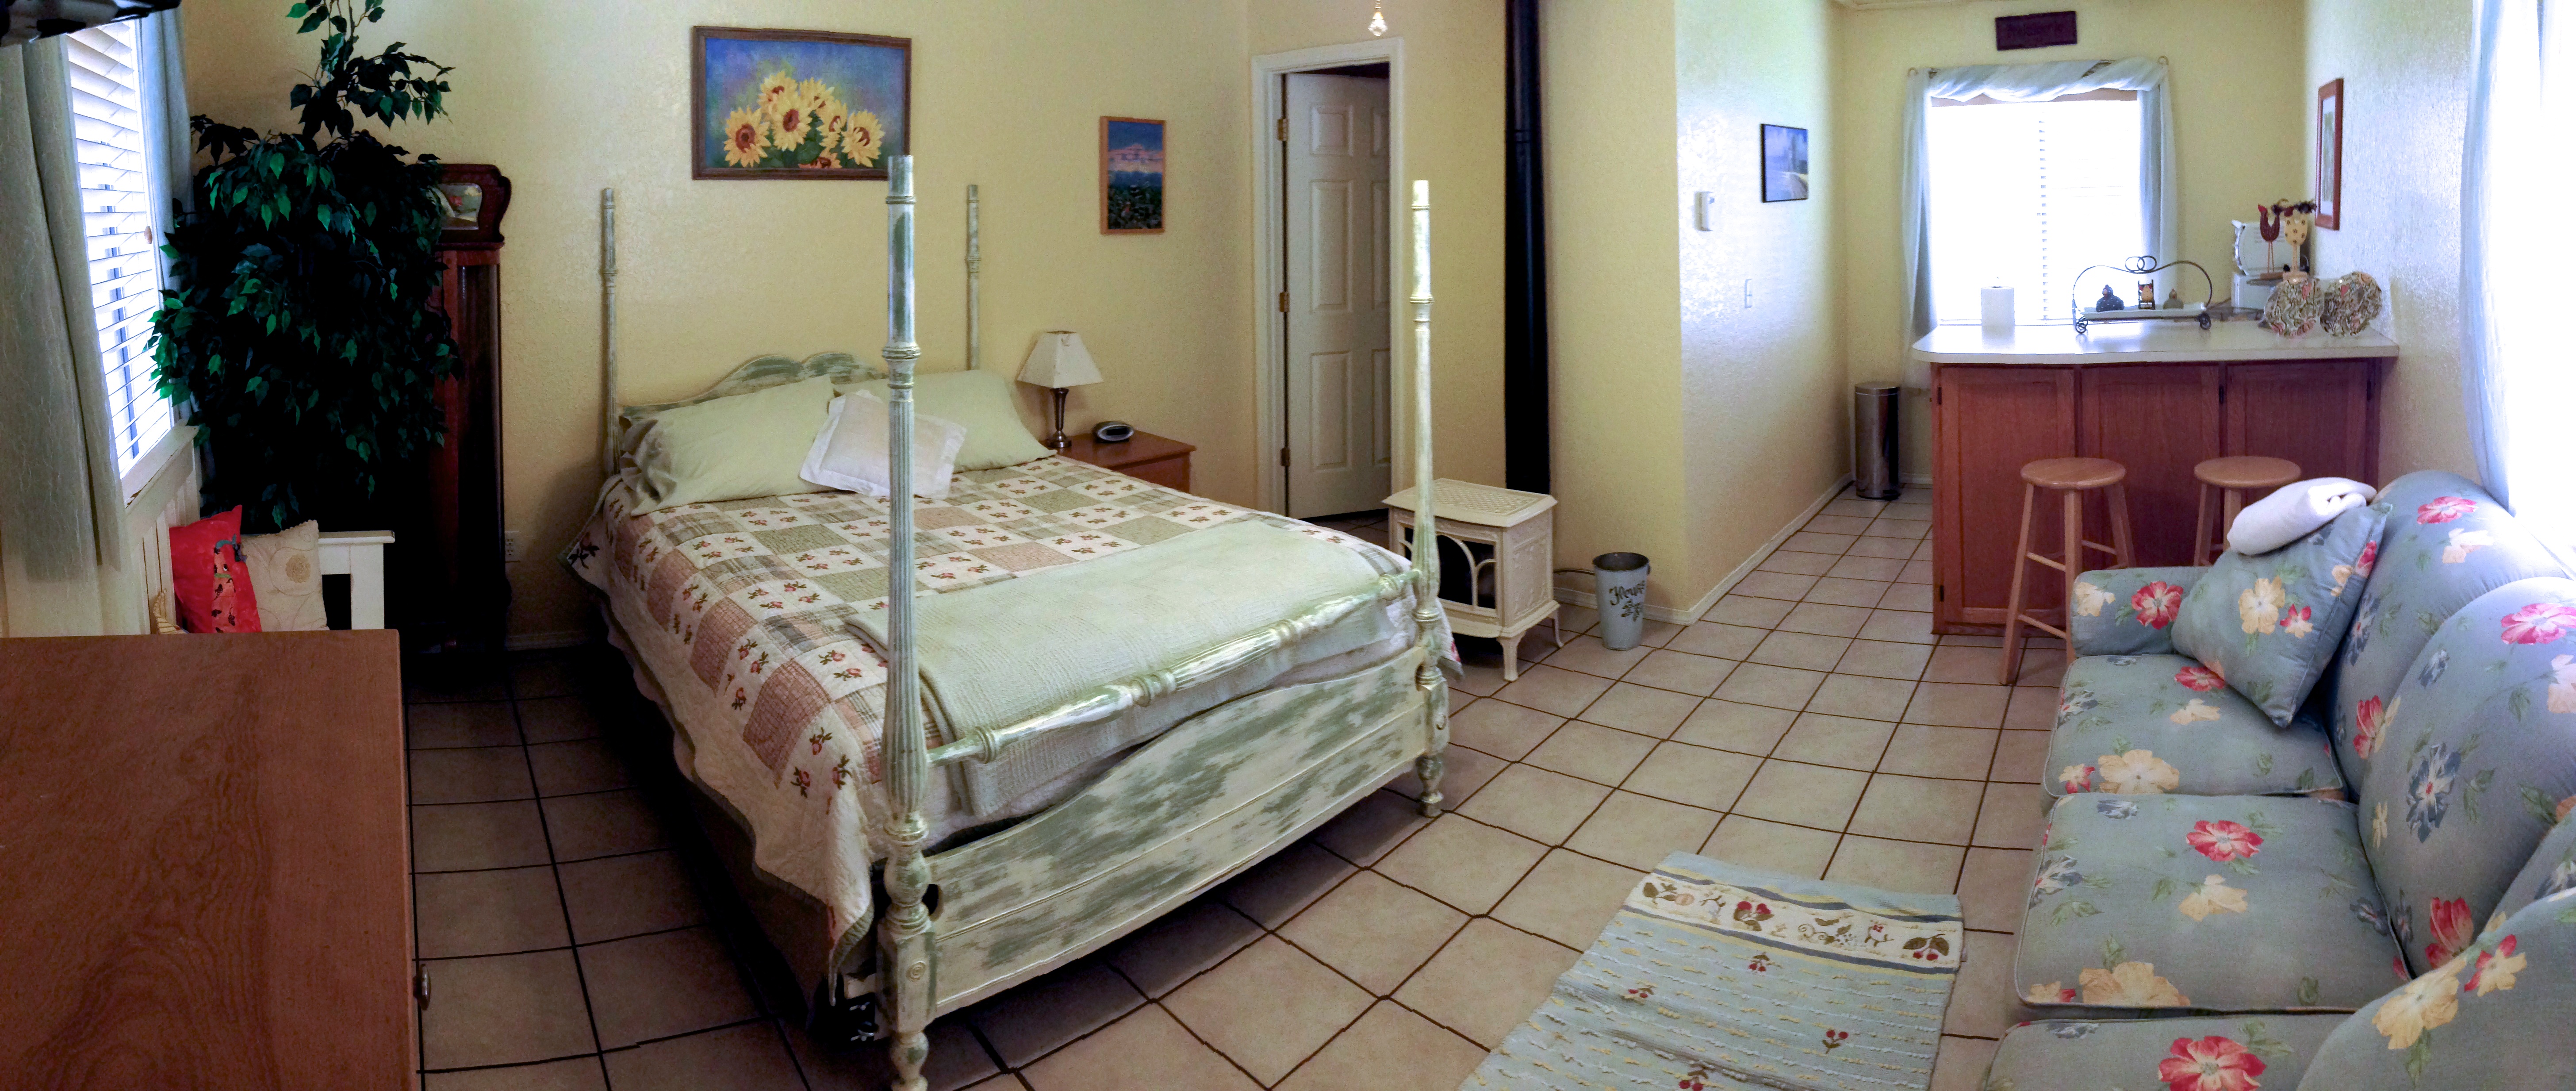
floor, cottage, property, furniture, room, bedroom, apartment, estate, randallhouse, suite, real estate